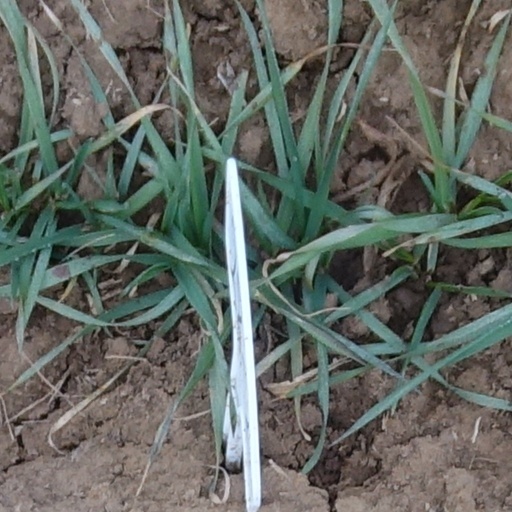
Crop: wheat